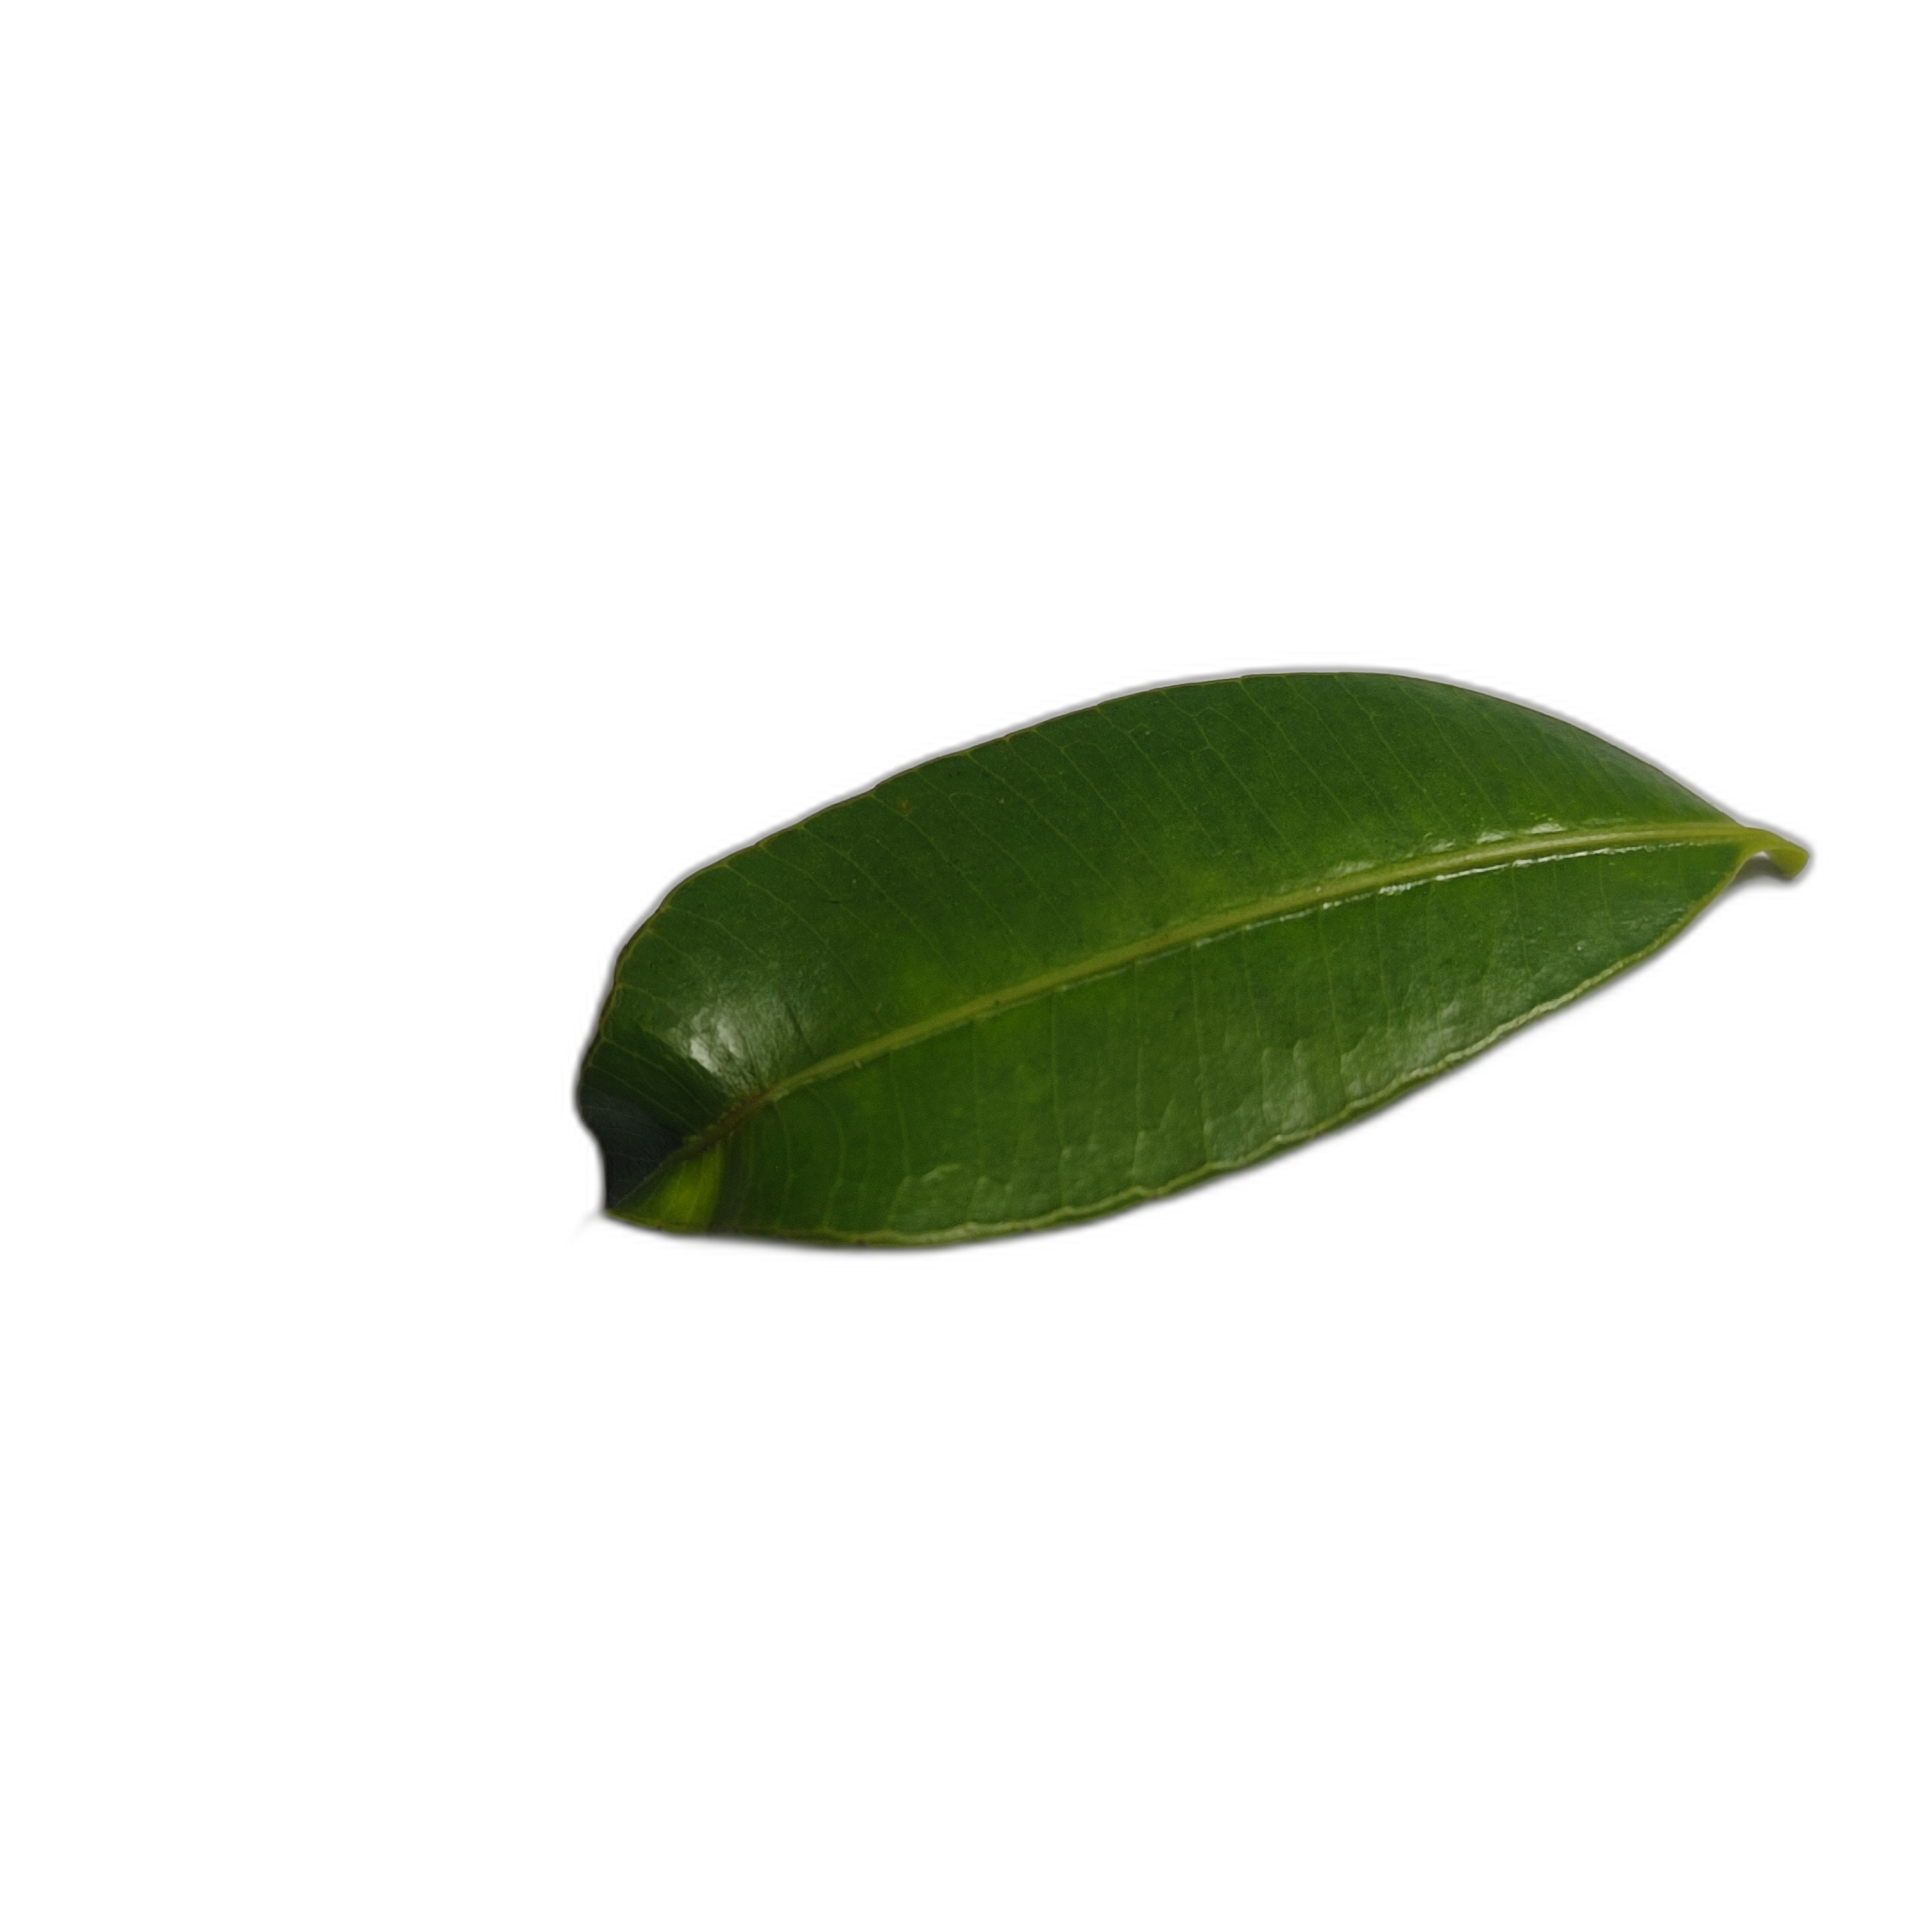
Label: healthy